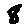
Label: 8